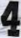
Number: 4